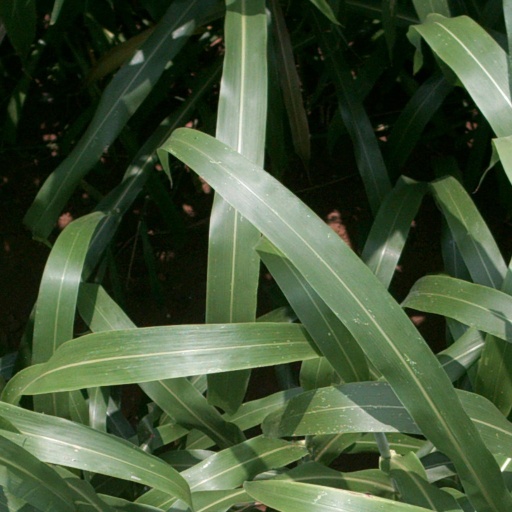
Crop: sorghum